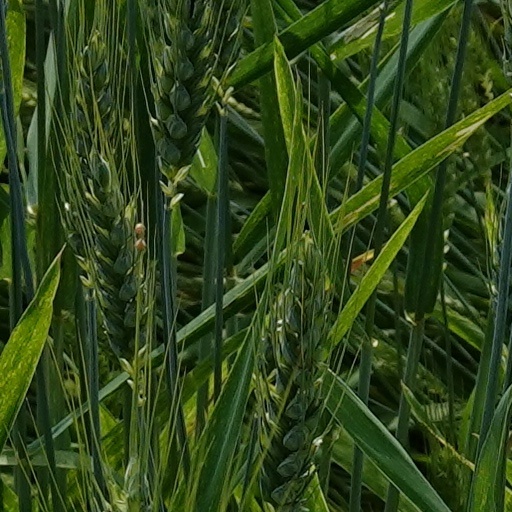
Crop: wheat